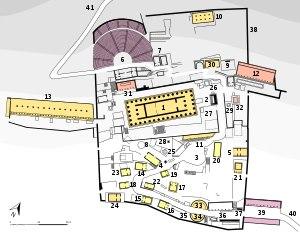
Delphes est le site d'un sanctuaire panhellénique, situé au pied du mont Parnasse, en Phocide, où parle l'oracle d'Apollon à travers sa prophétesse, la Pythie qui était assise dans une salle du temple d’Apollon et parlait au nom du dieu. Elle répondait aux questions qui lui étaient posées ; ces réponses étaient aussitôt traduites en phrases par des prêtres. Delphes abrite également l'Omphalos ou « nombril du monde ». Investie d'une signification sacrée, le sanctuaire est, du VIᵉ au IVᵉ siècle av. J.-C., le véritable centre et le symbole de l'unité du monde grec. Les sanctuaires panhelléniques sont des complexes architecturaux extérieurs aux cités. Ils constituent les seuls lieux où tous les anciens Grecs, et certains barbares prennent part à des célébrations religieuses communes.